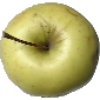
Label: Apple Golden 2